Toompea

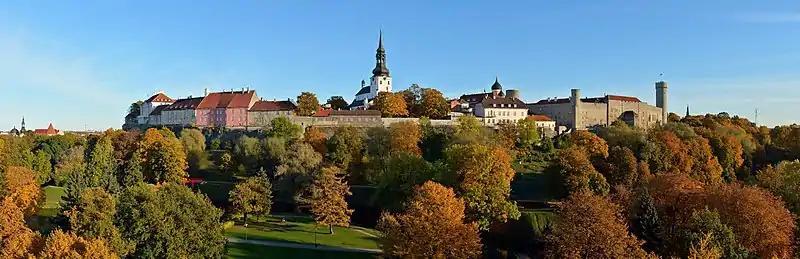
View of the Toompea hill, 2013.

Toompea (from , "Cathedral Hill") is a hill in the central part of Tallinn, the capital city of Estonia. The hill has an area of and is about 20–30 metres higher than the surrounding areas.